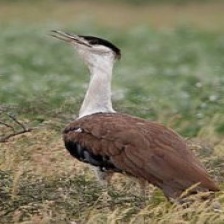
Species: INDIAN BUSTARD
Scientific name: ARDEOTIS NIGRICEPS